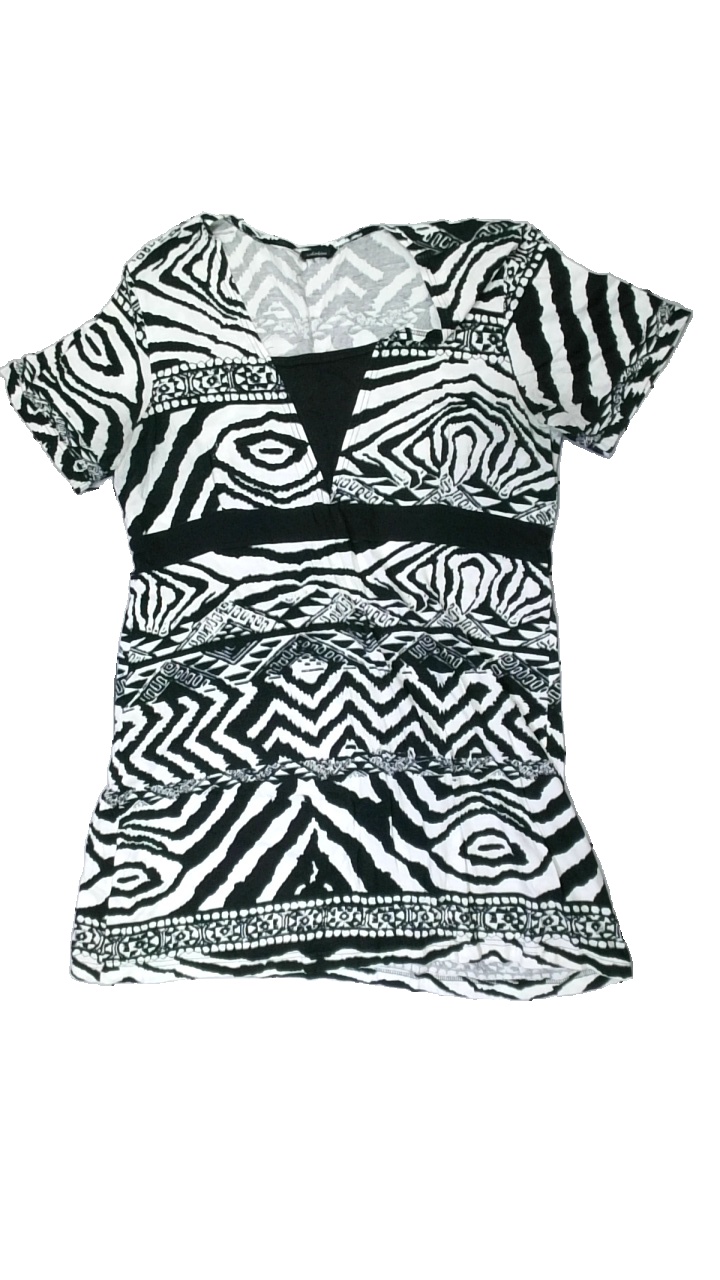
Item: Dress (Ladies)
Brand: Cellbes
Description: svart vit klänning med ränder i olika mönster, nopprig och urtvättad
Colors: White, Black
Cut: Regular
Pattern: Striped
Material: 68% cotton 32% viscose
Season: Summer
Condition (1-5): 1
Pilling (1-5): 3
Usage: Export
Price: <50